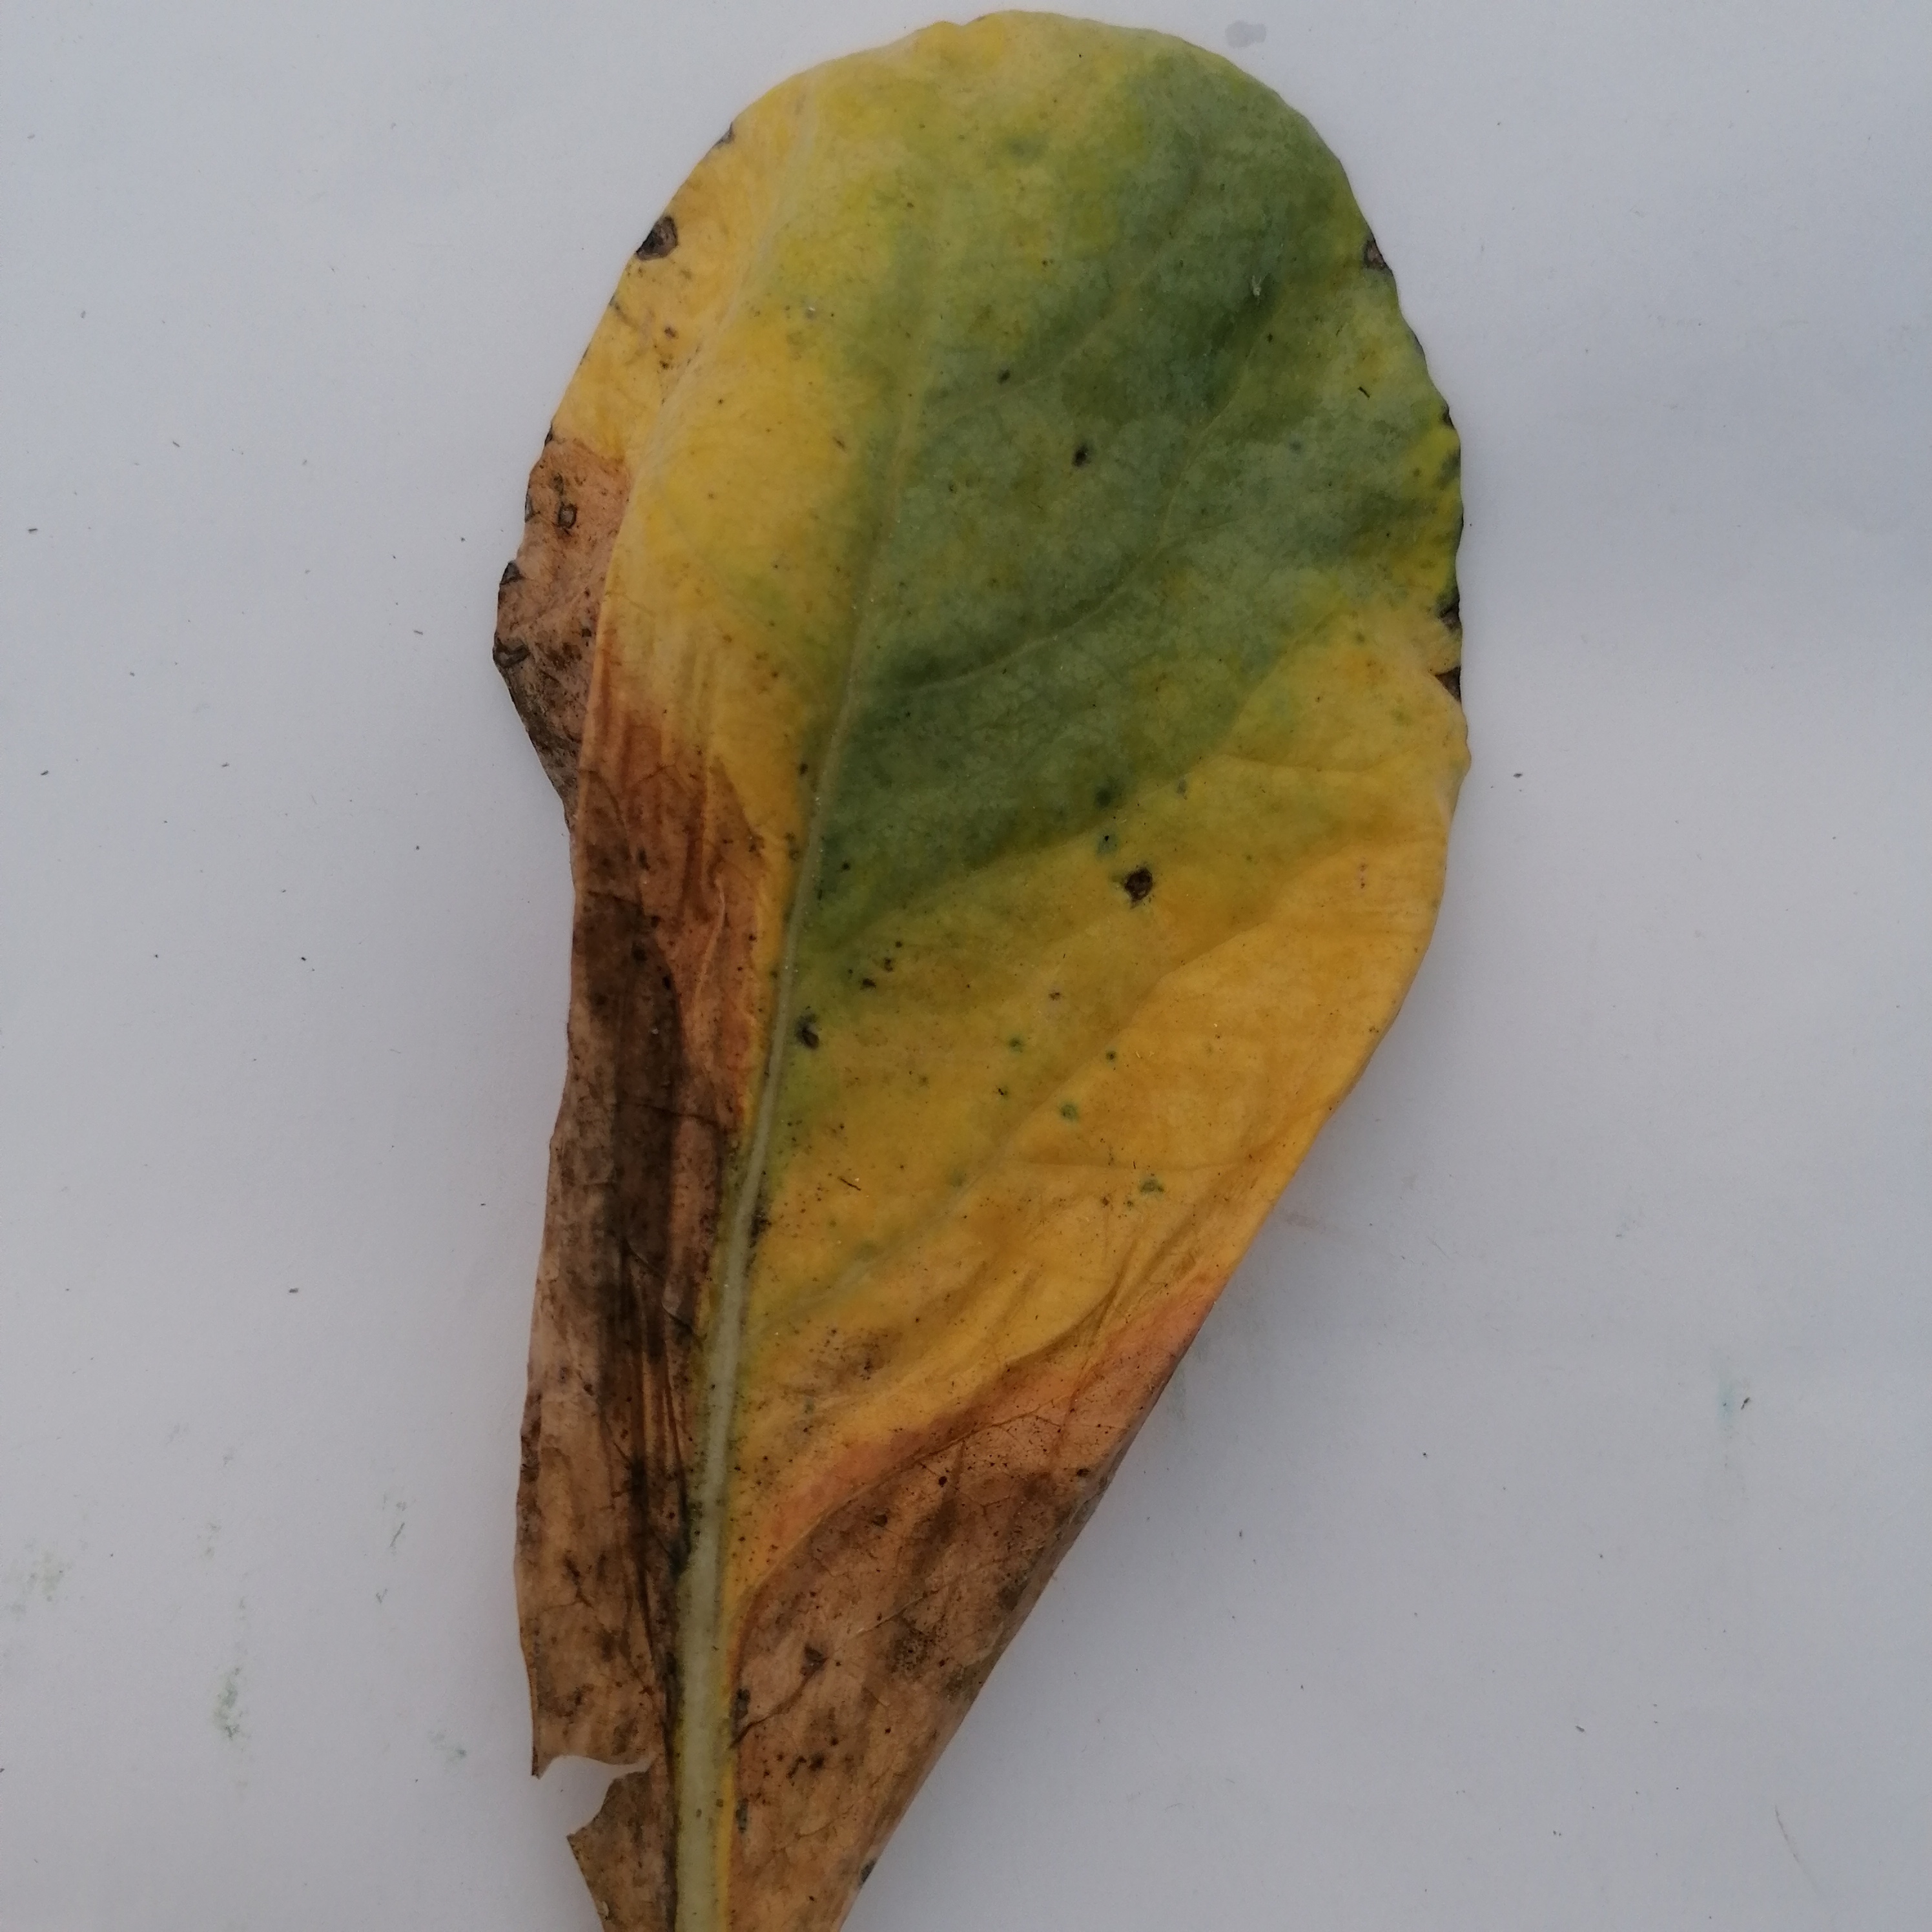
Label: Black Rot